Tamara Deverell

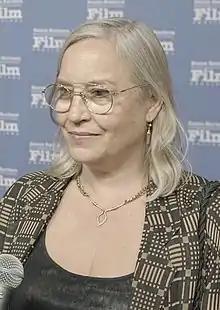
Deverell in 2022

Tamara Deverell is a Canadian art director and production designer. She was nominated for an Academy Award in the category Best Production Design for the film "Nightmare Alley".